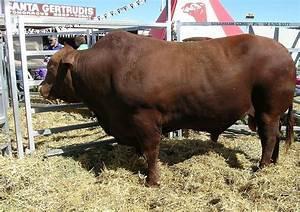
cow